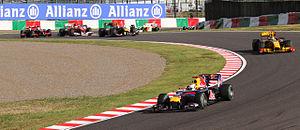
Le championnat du monde de Formule 1 2010, la 61ᵉ édition du championnat du monde des pilotes, est remporté par Sebastian Vettel chez les pilotes et par Red Bull Racing chez les constructeurs. Deux modifications importantes sont introduites : d'une part, les ravitaillements en carburant étant interdits, les pilotes doivent embarquer suffisamment d'essence pour la durée d'une course ; d'autre part, le barème de points est modifié : les dix premiers marquent désormais et le vainqueur se voit accorder 25 points contre 10 de 2003 à 2009.
Le Grand Prix automobile du Japon 2010, disputé sur le Circuit de Suzuka le 10 octobre 2010, est la vingt-sixième édition du Grand Prix, la 836ᵉ course du championnat du monde de Formule 1 courue depuis 1950 et la seizième manche du championnat 2010.